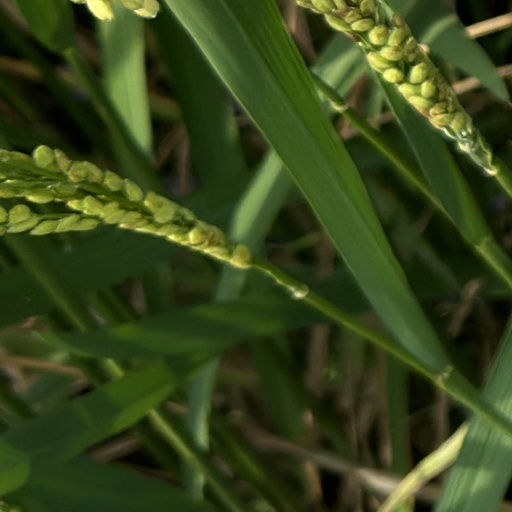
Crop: rice